Uroplatus garamaso

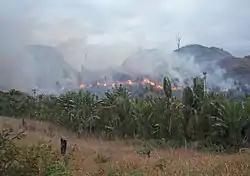
Illegal slash and burn practice in Madagascar.

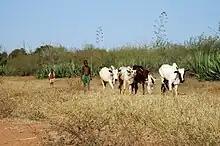
Zebu cattle grazing in Madagascar.

Although it is known to occur in several protected sites, populations of this gecko are under threat from strong human pressure, as slash-and-burn agriculture and cattle grazing take place even within the protected sites. Geckos of the "Uroplatus fimbriatus" group generally appear to be intolerant towards extensive degradation of their forest habitat, though "U. garamaso" appears to be rather common in disturbed areas of the Analamerana Special Reserve. This species is also known to be collected for the pet trade, albeit in very low numbers.